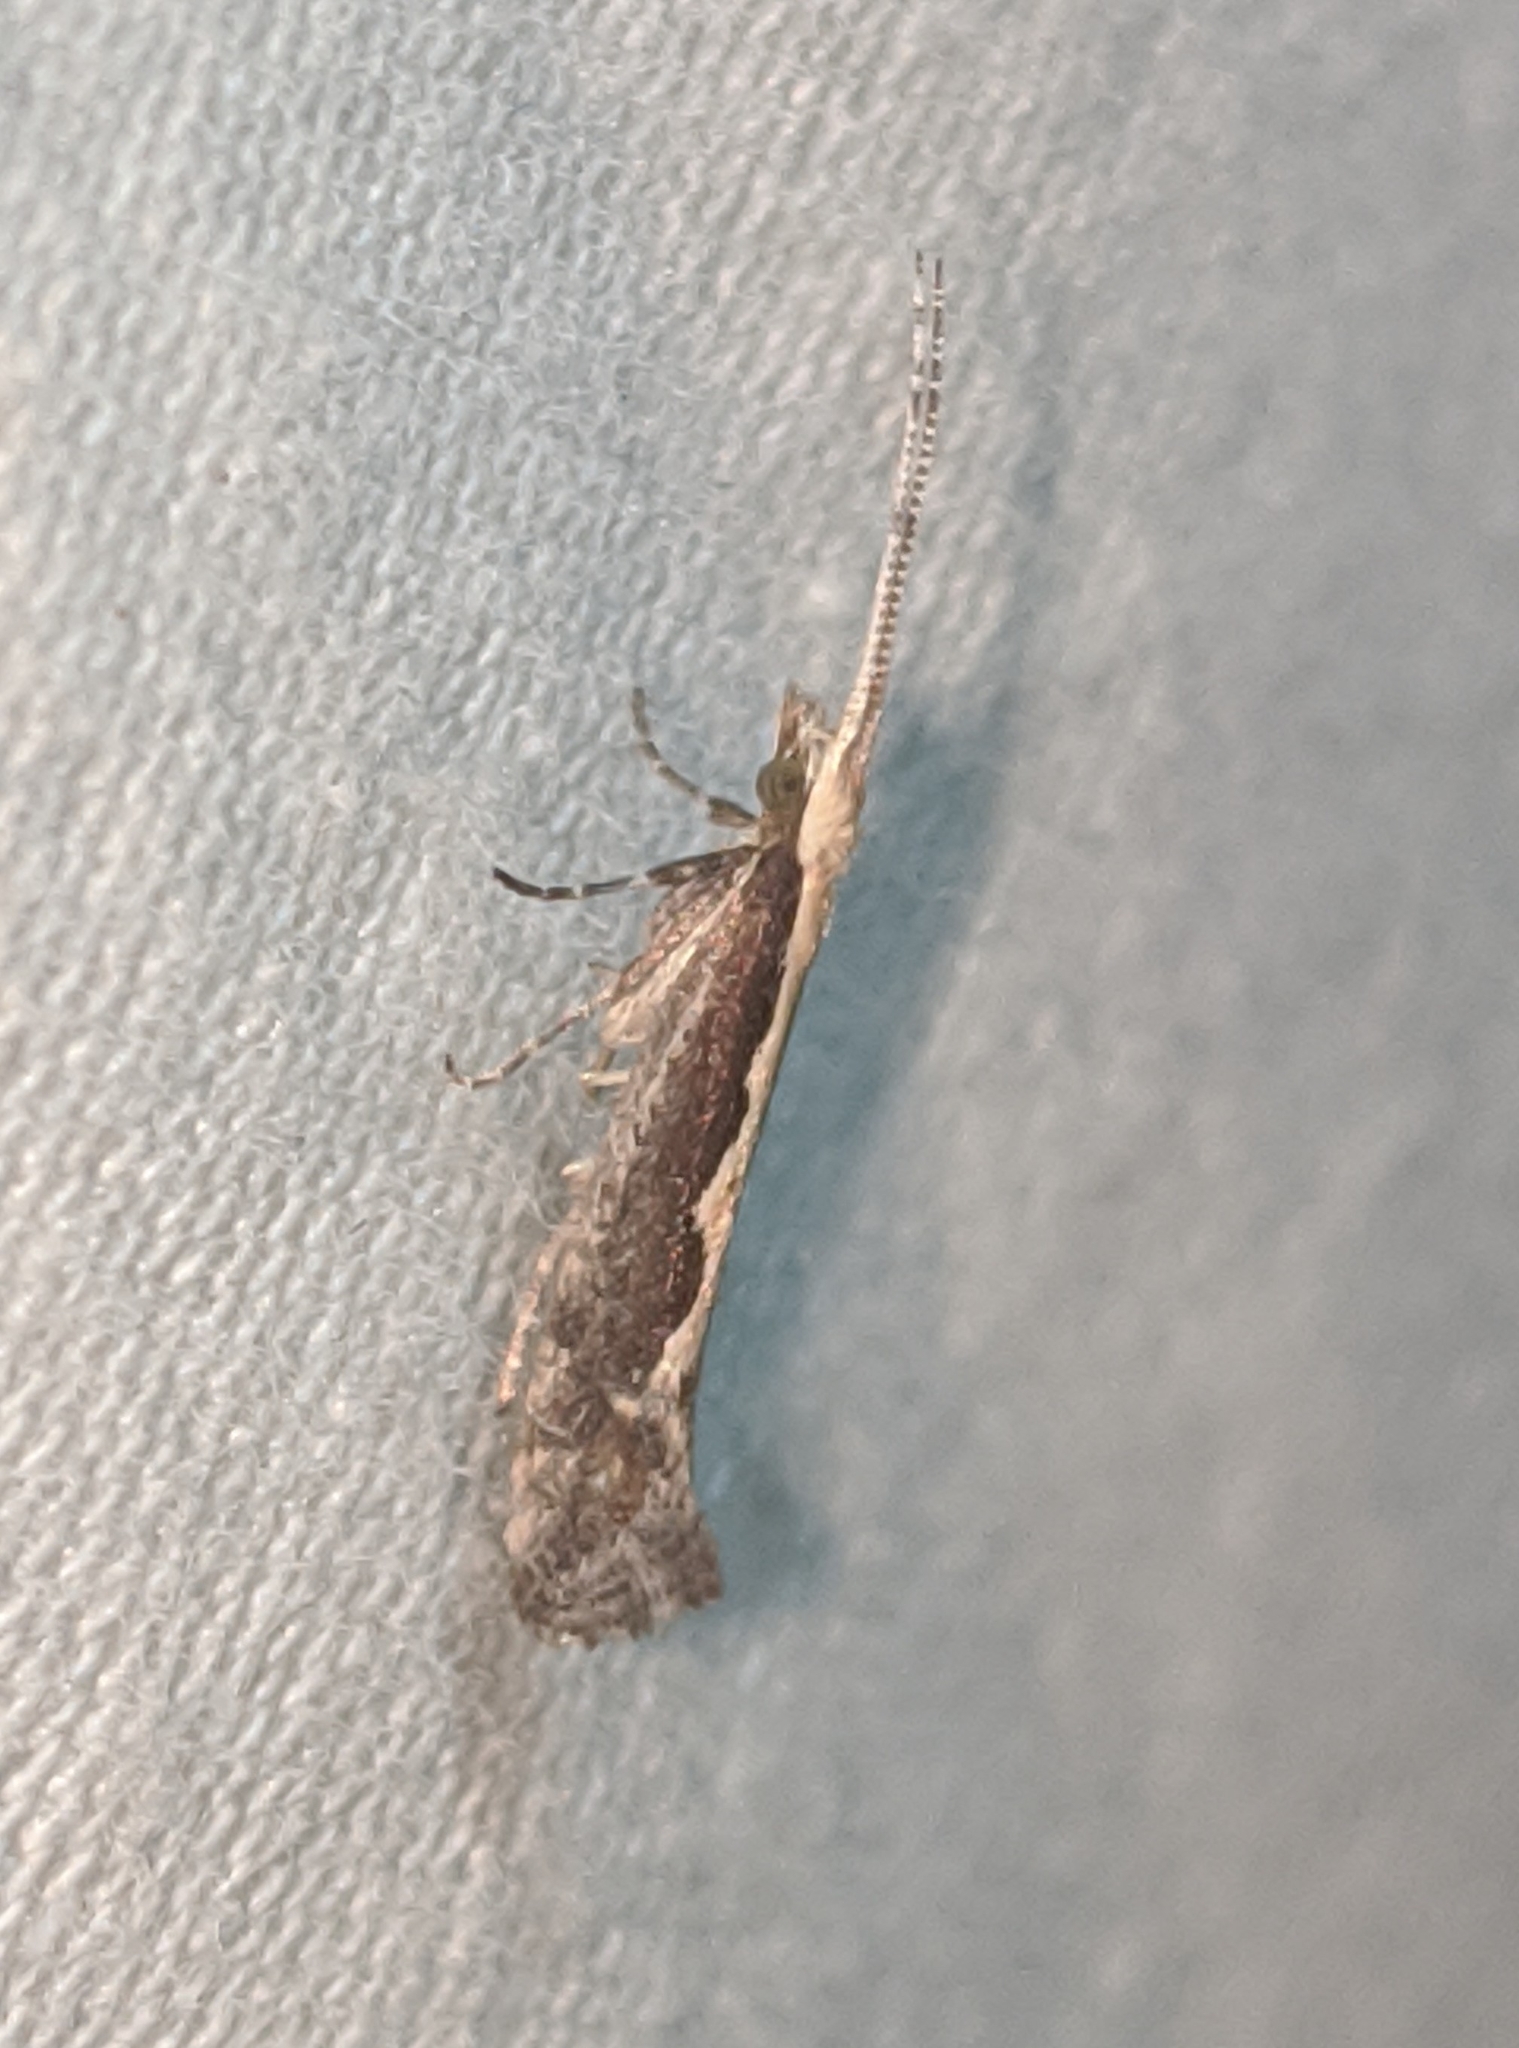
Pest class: diamondback_moth